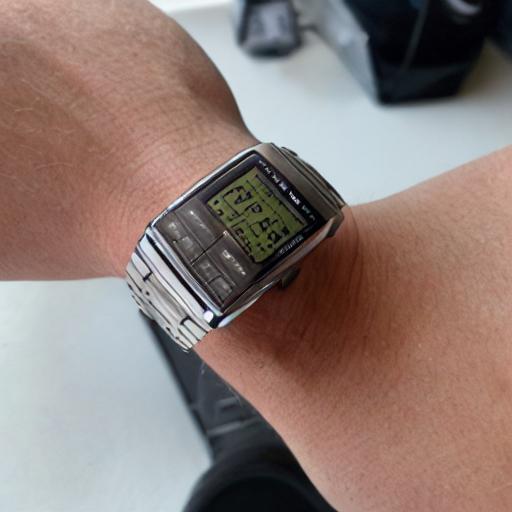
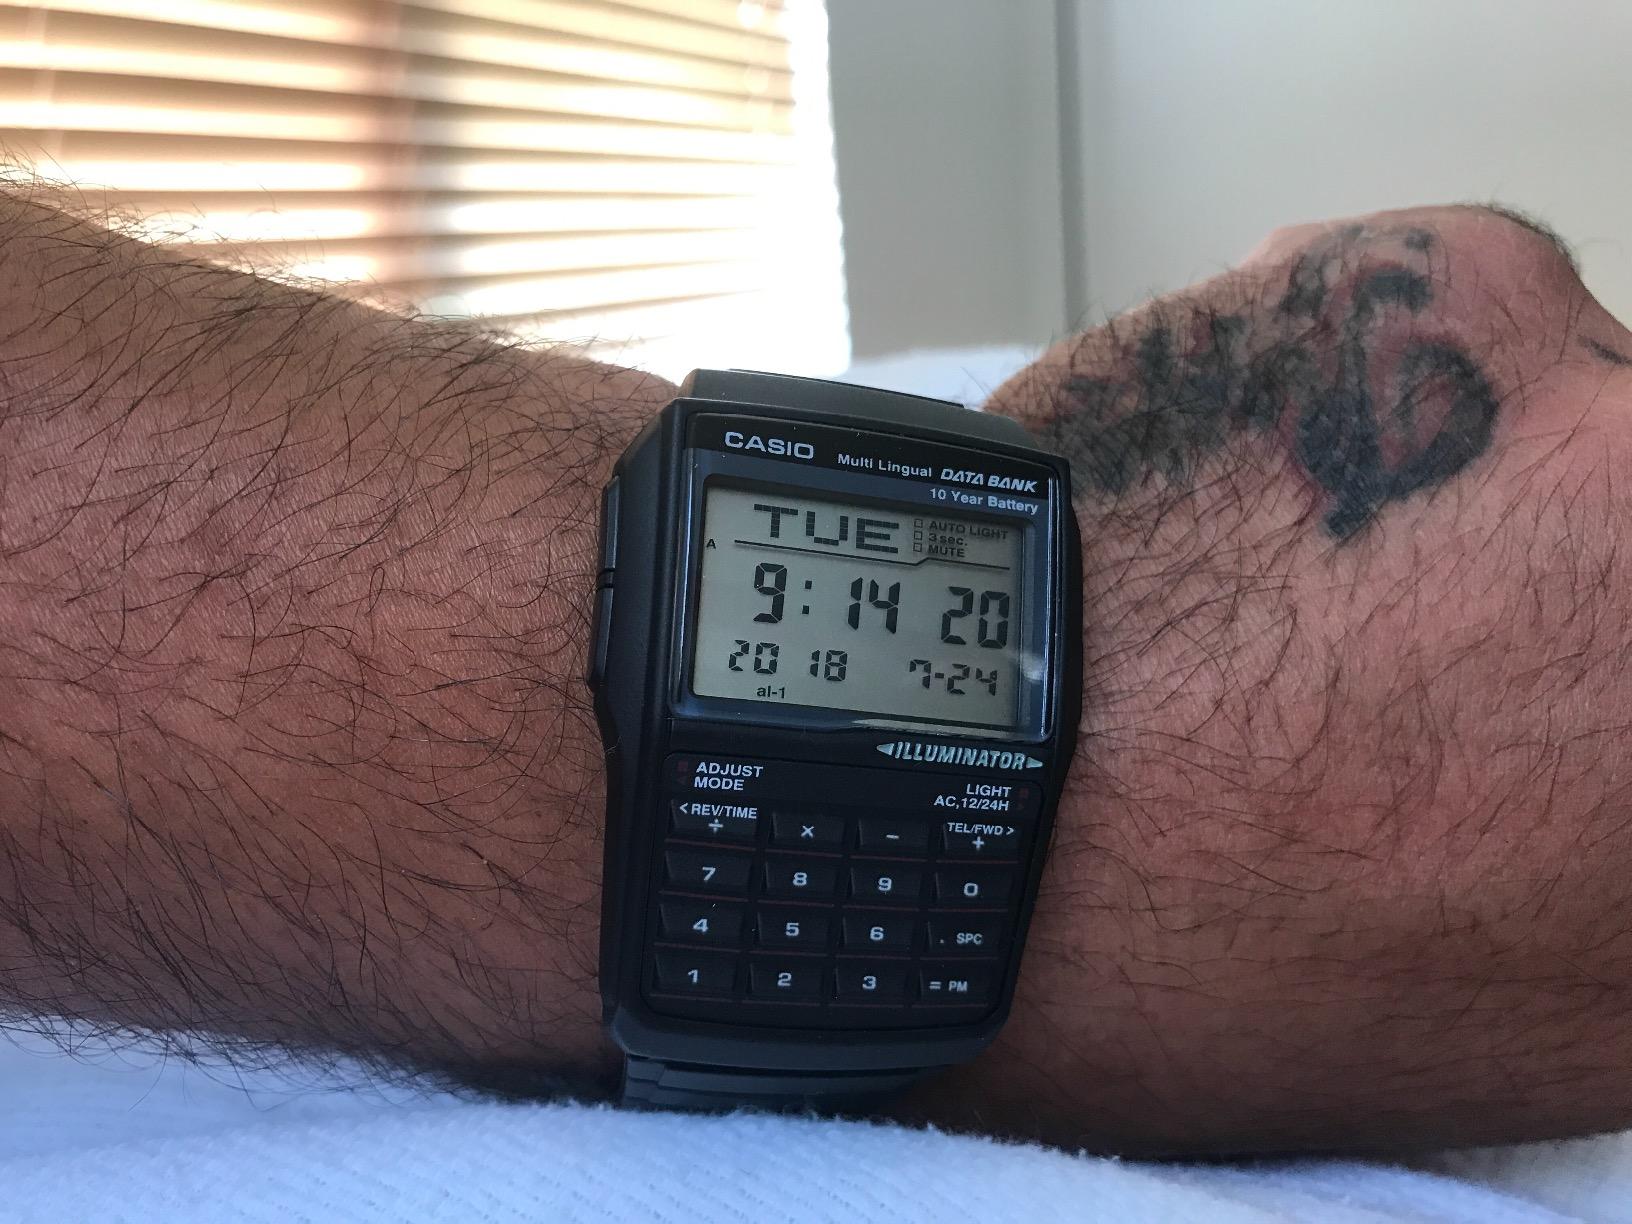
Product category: accessories_watch
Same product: no